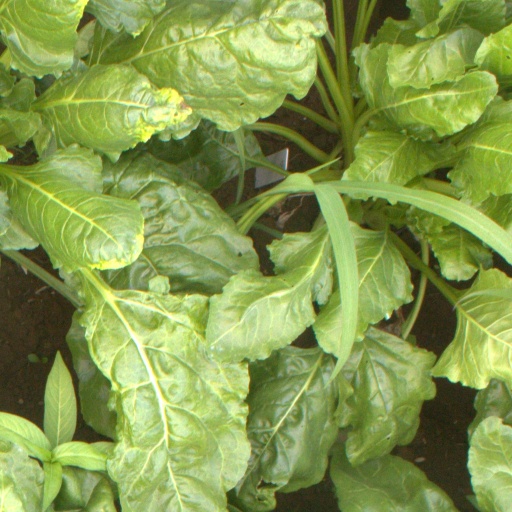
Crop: sugar beet